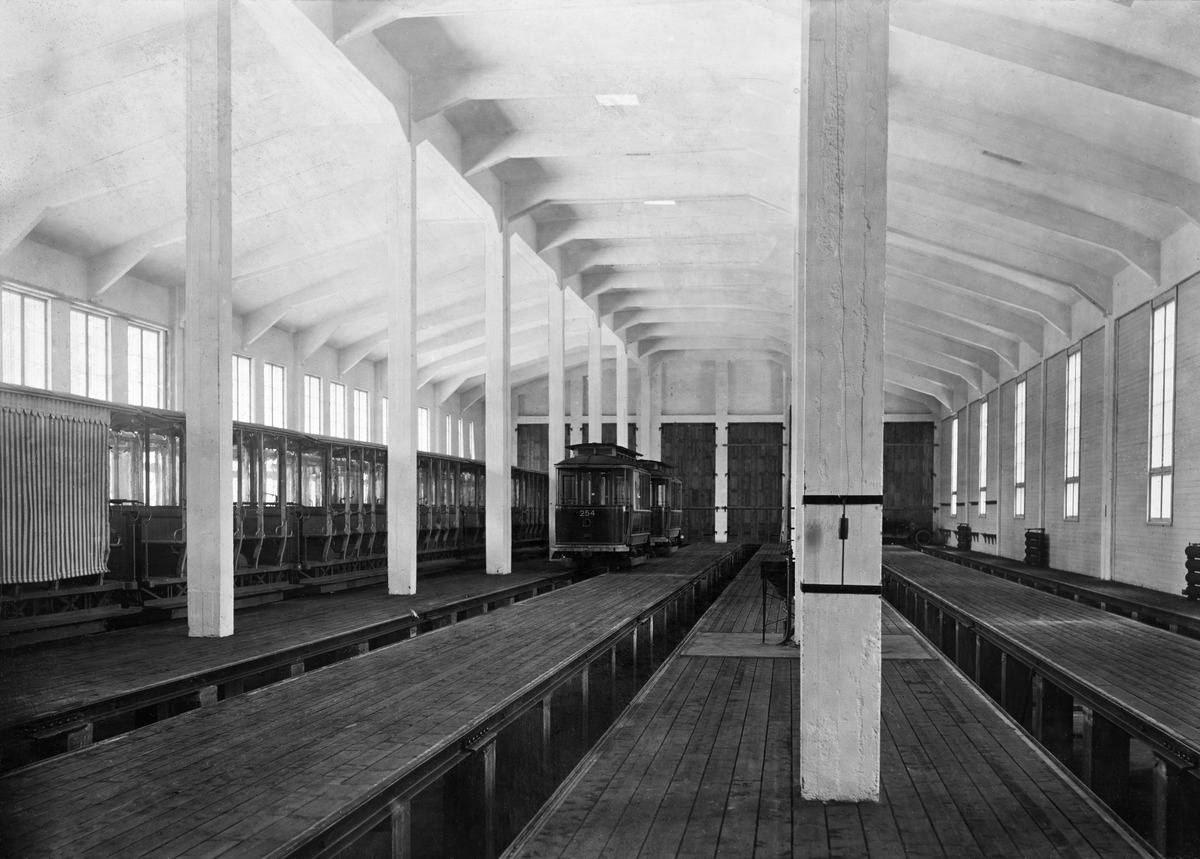
Raitiotie- ja Omnibusosakeyhtiön Töölön raitiovaunuhalli
sisällön kuvaus: Raitiotie- ja Omnibusosakeyhtiön Töölön raitiovaunuhalli. mustavalkoinen
Kuvaaja: Rönnberg, Anton, valokuvaaja
Ajankohta: kuvausaika 1913
Paikka: Suomi, Uusimaa, Helsinki, Töölö Helsinki, Taka-Töölö Helsinki, Eino Leinon katu 1
Aiheet: Helsingin Raitiotie- ja Omnibus Osakeyhtiö HRO - Spårvägs- och Omnibus Aktiebolaget i Helsingfors, raideliikenne, raitioliikenne, huolto, hallit, maakulkuneuvot, raitiovaunut, liikenne, joukkoliikenne, julkiset palvelut